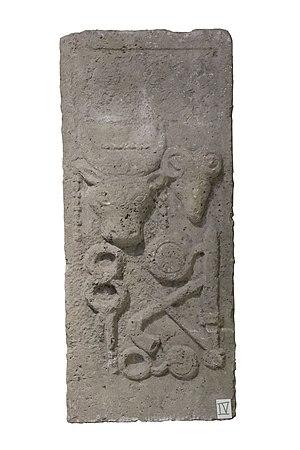
Cet article recense les monuments historiques français classés en 1886.
Les autels tauroboliques de Die, sont des autels antiques commémorant des tauroboles, sacrifices de taureaux, généralement associés à des crioboles, sacrifices de béliers, en l’honneur de la déesse Cybèle et de son parèdre Attis, et conservés dans la ville : quatre au musée de la ville, les autres se trouvant intégrés à des bâtiments ou en possession de propriétaires privés.